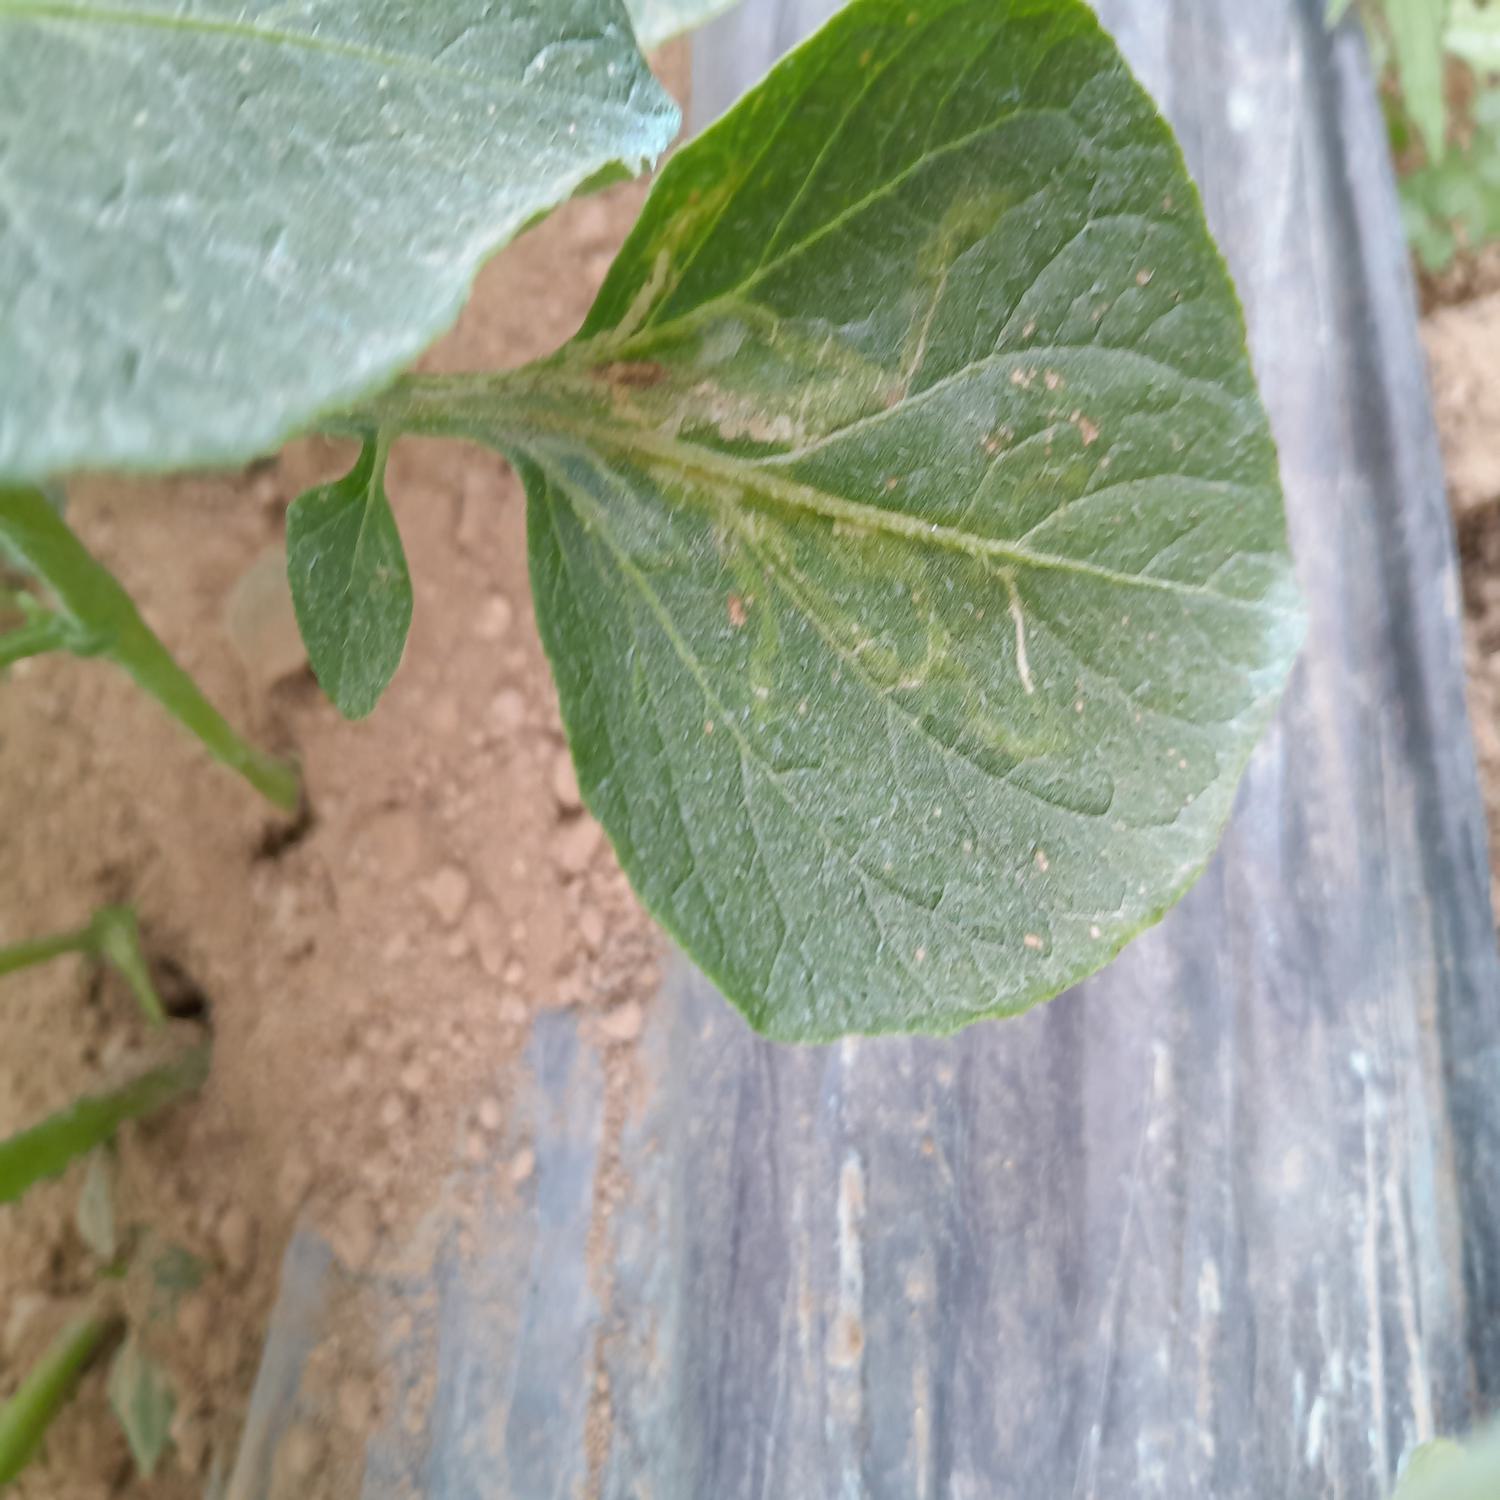
Label: Pest